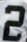
Number: 2